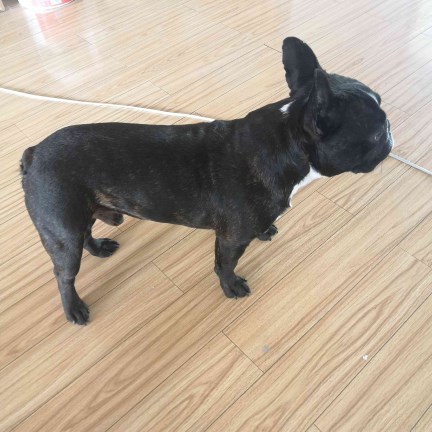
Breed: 1121-n000002-French_bulldog